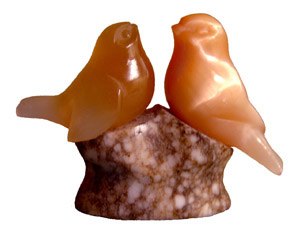
Alabast
Alabast i form af en skulptur. Foden er af marmor